County of East Frisia

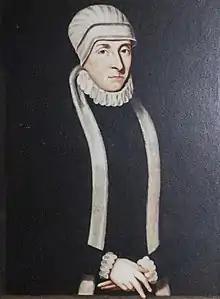
Anna, Regent of East Frisia (1540–1561)

West of East Frisia, some opportunities and threats had also surfaced. On 20 July 1498, Duke Albert III of Saxony, was appointed hereditary governor of Oostergo, Westergo, Zevenwouden, the Stellingwerven, the Ommelanden, Dithmarschen and North Frisia by Holy Roman Emperor Maximilian I. On 27 March 1499, East Frisia, the city of Groningen and Butjadingen were added to this. Albert III wanted to leave a large area to his second son, Henry IV, in order to prevent the territorial division of his ancestral territory in Saxony. Moreover, this would establish a strong cadet branch of the House of Wettin on the North Sea coast. Edzard swore allegiance to Albert III and together they set out to subdue the Frisian area west of the Ems. In 1499, Edzard entered the Ommelanden and subjected the local chieftains to his authority. From Appingedam he governed the Ommelanden and the Oldambt. However, the powerful city of Groningen remained out of his reach for the time being. In 1500 Albert III died in Emden, after which his second son, Henry IV, succeeded him. Albert III had only succeeded in establishing his authority in Westergo, Oostergo and Zevenwouden. This area was henceforth known as the Lordship of Friesland. The Frisian area east of the Lauwers remained out of his reach for the time being. Moreover, the Lordship of Friesland was far from consolidated. As late as the spring of 1500 the city of Franeker was besieged by dissatisfied Frisian farmers who were opposed to the taxes imposed by the Saxon dukes. On 30 May 1505 Henry IV had had enough and he ceded all his rights in Friesland to his eldest brother: George. Meanwhile, Edzard I continued to besiege the city of Groningen with the help of East Frisian and Ommelander nobles and farmers who were strongly opposed to this city.